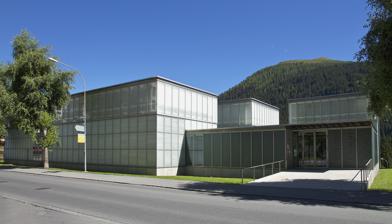
Building: Kirchner Museum Davos
Country: Switzerland
Year built: 1982
Museum in Davos, Switzerland The Kirchner Museum Davos northern façade and entrance The Kirchner Museum Davos is an art museum dedicated to the life and work of the German Expressionist artist Ernst Ludwig Kirchner , located in Davos , Switzerland . Kirchner lived in Davos from 1918 to 1938, and was inspired to create many of his works there. Collections The collection of the museum includes a large number of artworks by Kirchner, including numerous paintings, sculptures, drawings, prints and textile works, as well as almost all of the artist's sketchbooks and photographs. All the important themes in Kirchner's oeuvre are represented: both studio, nude and circus scenes, portraits, figure and landscape paintings from his Die Brücke period to his late work, while living in Switzerland . The majority of the works of the museum comes from his Davos period, from 1918 to 1938. They reflect Kirchner's constant preoccupation with the mountain world, which impressed him vividly, and also his connection with its inhabitants. There are also in the museum numerous documents on the life and work of the artist and a library on Expressionism . History and development The Kirchner Museum was founded in Davos in 1982 and was housed at first in the old post office building in Davos Platz. The Swiss art collector and dealer Eberhard W. Kornfeld , who had already acquired Kirchner's final house on Wildboden in Frauenkirch, near Davos , in the 1960s, and opened there his Kirchner collection to the public, on weekends, was instrumental in setting it up. On September 4, 1992, a new building, donated by Kirchner's estate administrator, Roman Norbert Ketterer, was opened. The collection included then 519 works. On the occasion of the inauguration of the new building, 500 works and 160 sketchbooks with almost 10,000 drawings, were donated only from the artist's estate. In 1994, another 700 works and numerous surviving negatives of Kirchner's photographs were added. After renovation work, the exhibition "Thirty Years of the Kirchner Museum Davos: The Collection", was inaugurated in December 2012 on the occasion of the museum's 30th anniversary. In the following exhibitions, Kirchner's work has been brought into dialogue with contemporary art. In order to reach a broad audience, the museum not only offers guided tours through the exhibitions, but also workshops with programs for children, young people, schoolchildren and adults, and hikes following in Kirchner's footsteps, to the Stafelalp or to his grave in the Davos forest cemetery. A number of 160 sketchbooks by Kirchner, published in book form in 1996 as a catalog raisonné, are made accessible through complete digitization. The Kirchner Museum was one of ten Swiss museums to receive financial support from the federal authorities for provenance research in 2016/2017. In regard to the case of Nazi-looted art, around 80 works whose origin isn't fully documented have been selected. These included works by Kirchner and also by Alexej von Jawlensky and Wassily Kandinsky . Then museum director Thorsten Sadowsky explained in 2016 that "We don't want any unlawful acquisitions in our museum inventory". The current building The Kirchner Museum Davos was the first major commission that the Zürich architects Annette Gigon and Mike Guyer carried out. It is presently seen as a pioneering work in a new approach to museum architecture, combining functionality and aesthetics, architectural intrinsic value and service to art in a remarkable way. In 2012 it received the Daylight Award from the Velux Foundation, founded in 1980, the most valuable architecture prize in Switzerland. Based on the regional conditions (climate and light conditions, Davos flat roof architecture), but above all with the idea of an ideal encounter between the visitors and works of art, the architects designed four cubes as exhibition halls. They are connected by a branched foyer with wide window fronts, which is meant as a place for reflection, and at the same time opens up a view of the alpine landscape that was si inspirational for Kirchner. The facade of the museum is completely covered with glass - opaque elements alternating with clear elements. The roof, the so-called 5th facade, is covered with broken glass. In addition to the exhibition rooms and the connecting access hall, there are also in the museums, didactic rooms, a library, a meeting room, offices, workshops, depots and ancillary rooms. Foundation and support association The Ernst Ludwig Kirchner Foundation Davos owns both the collection and the museum building. The museum is supported by an association. The Kirchner Association Davos was founded in 1982, and it has around 600 members and institutions. It promotes the content-related work of the museum. The Kirchner Verein Davos actively supports the acquisition of works of art for his collection, the promotion of museum educational activities and publications, and the promotion of research through publications that are created in connection with the collection. The museum is further supported by a patronage committee, which is made up of personalities whose names support the museum this way. References